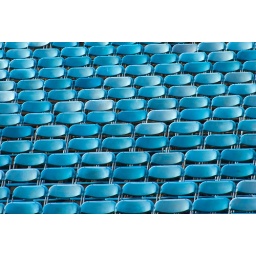
The seats in the ross bandstand (thanks hot oyster), princes street gardens, Edinburgh, Scotland